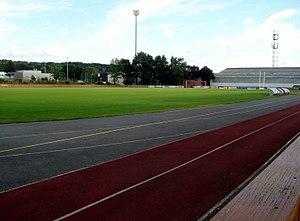
La pelouse du stade municipal du Pigeon Blanc à Locminé
La Saint-Colomban Sportive Locminé est un club français de football basé à Locminé. Le club évoluera en National 3 pour la saison 2017-2018.